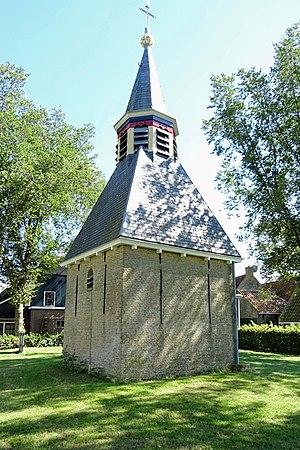
Greonterp est un village de la commune néerlandaise de Súdwest Fryslân, dans la province de Frise. Son nom en frison est Greonterp.